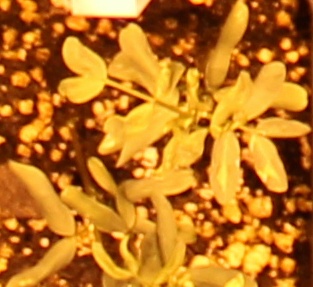
Label: Lentil